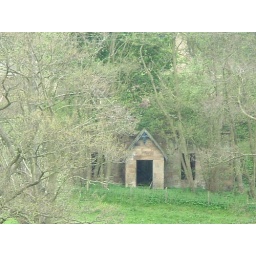
old coach house in the Auchenglen